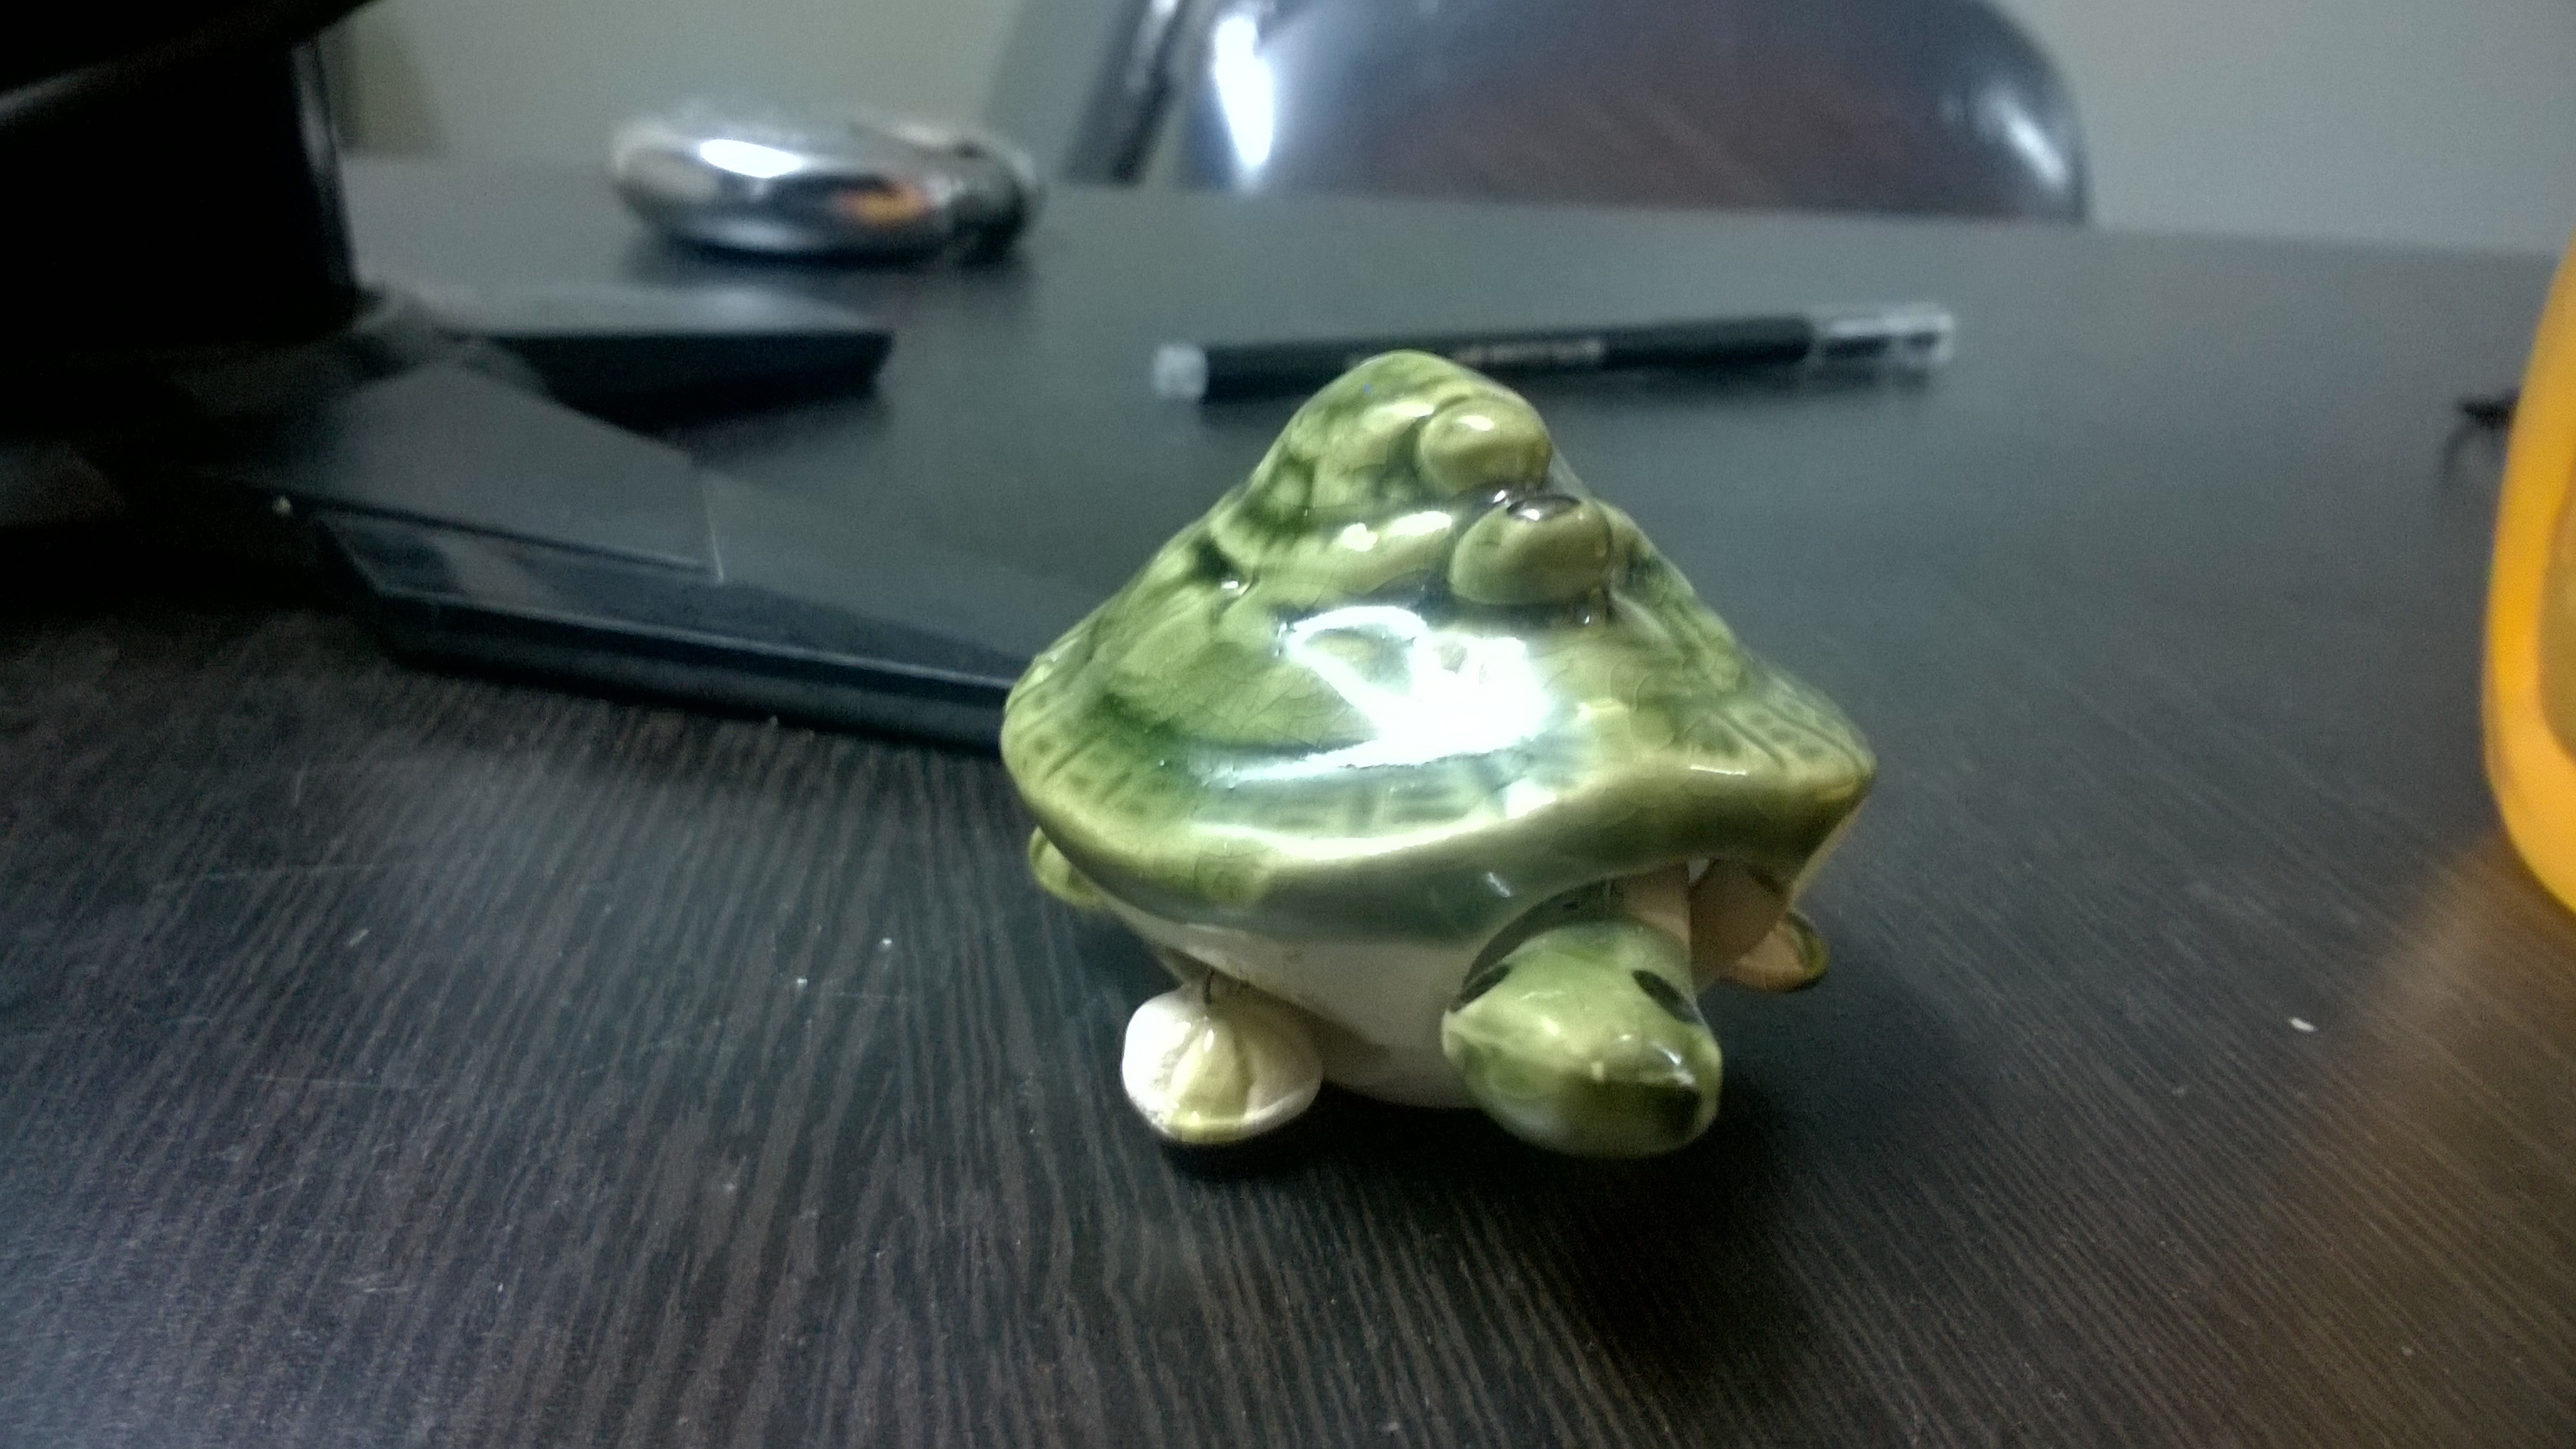
green, frog, amphibian